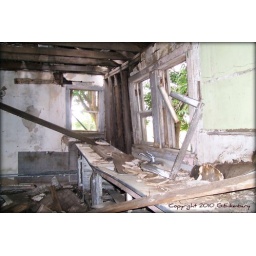
Cows had been in this house and caved the middle of the kitchen floor in